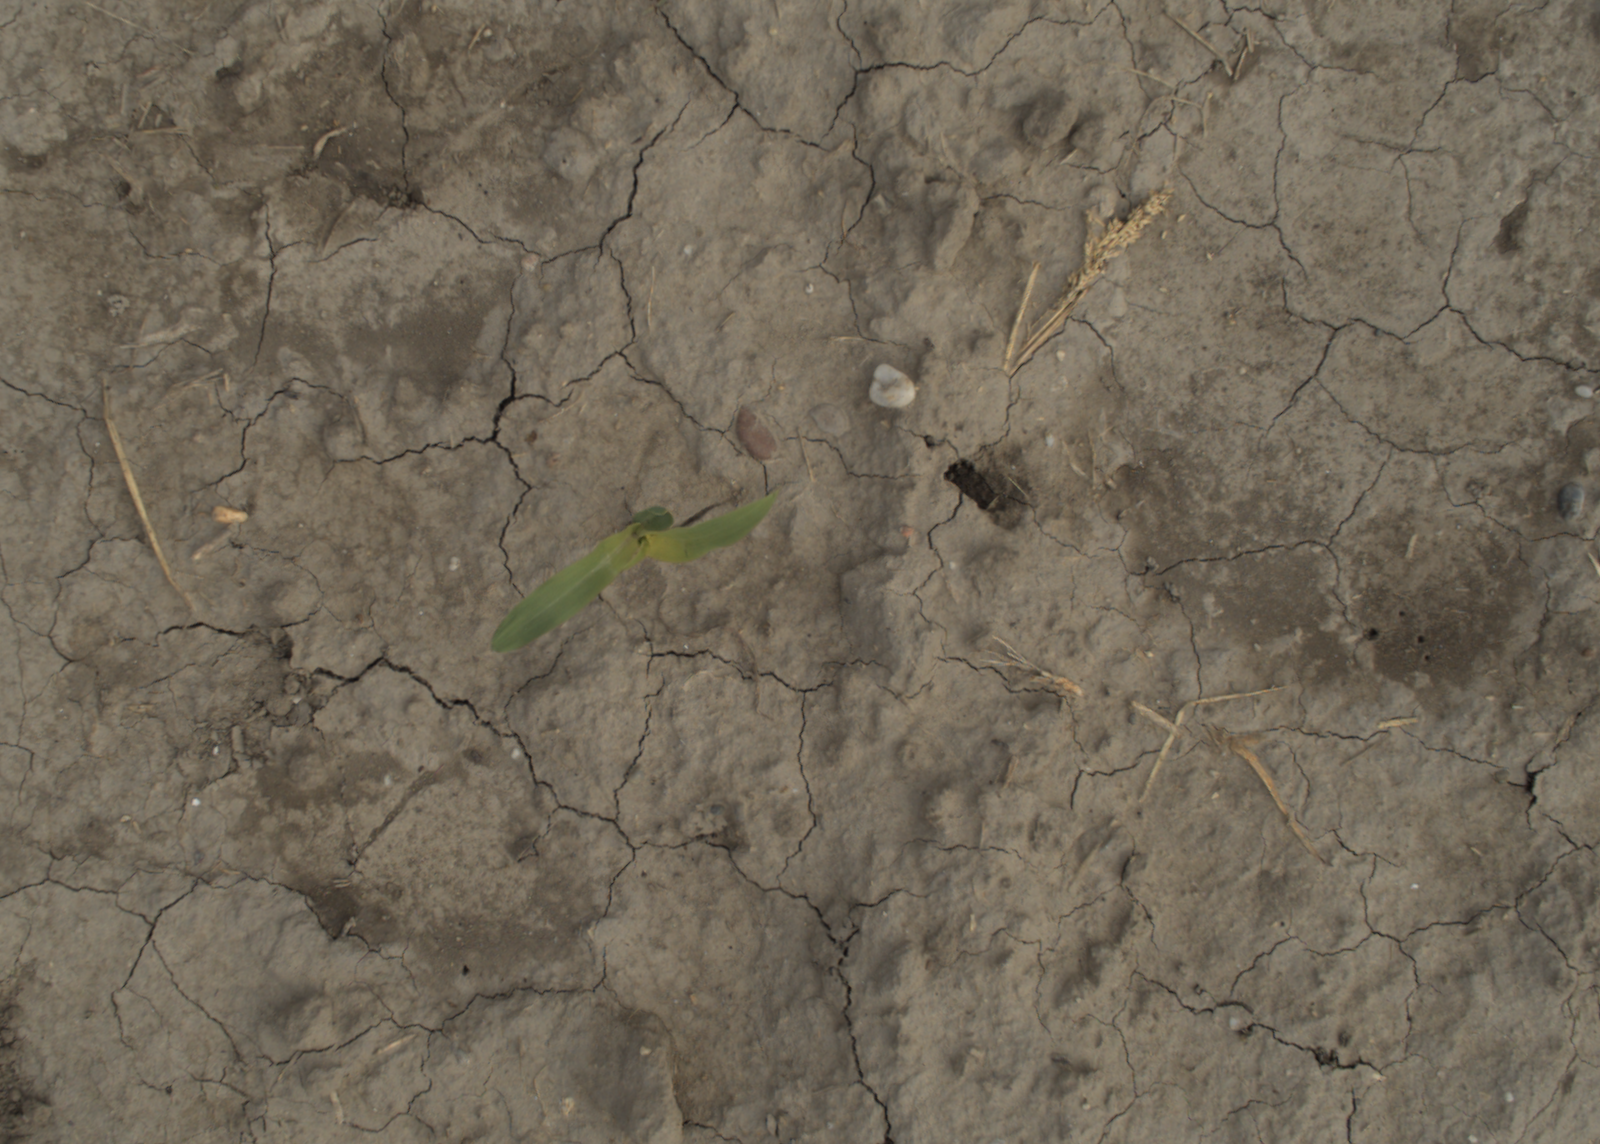
Capture date: 21.09.2021 10:45:45
Weather: mixed
Wind: light
Seeding date: 02.09.2021
Plant canopy height (mm): 962